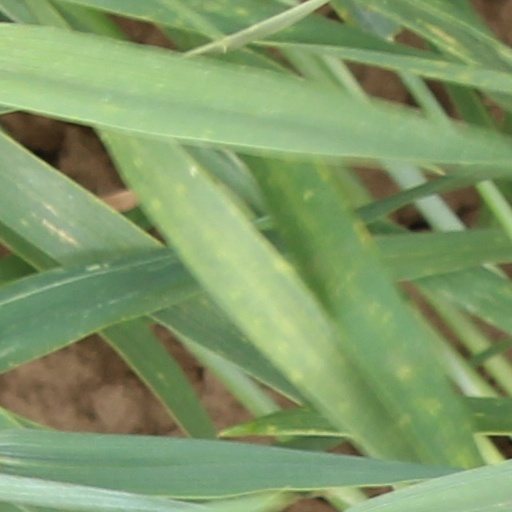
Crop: wheat